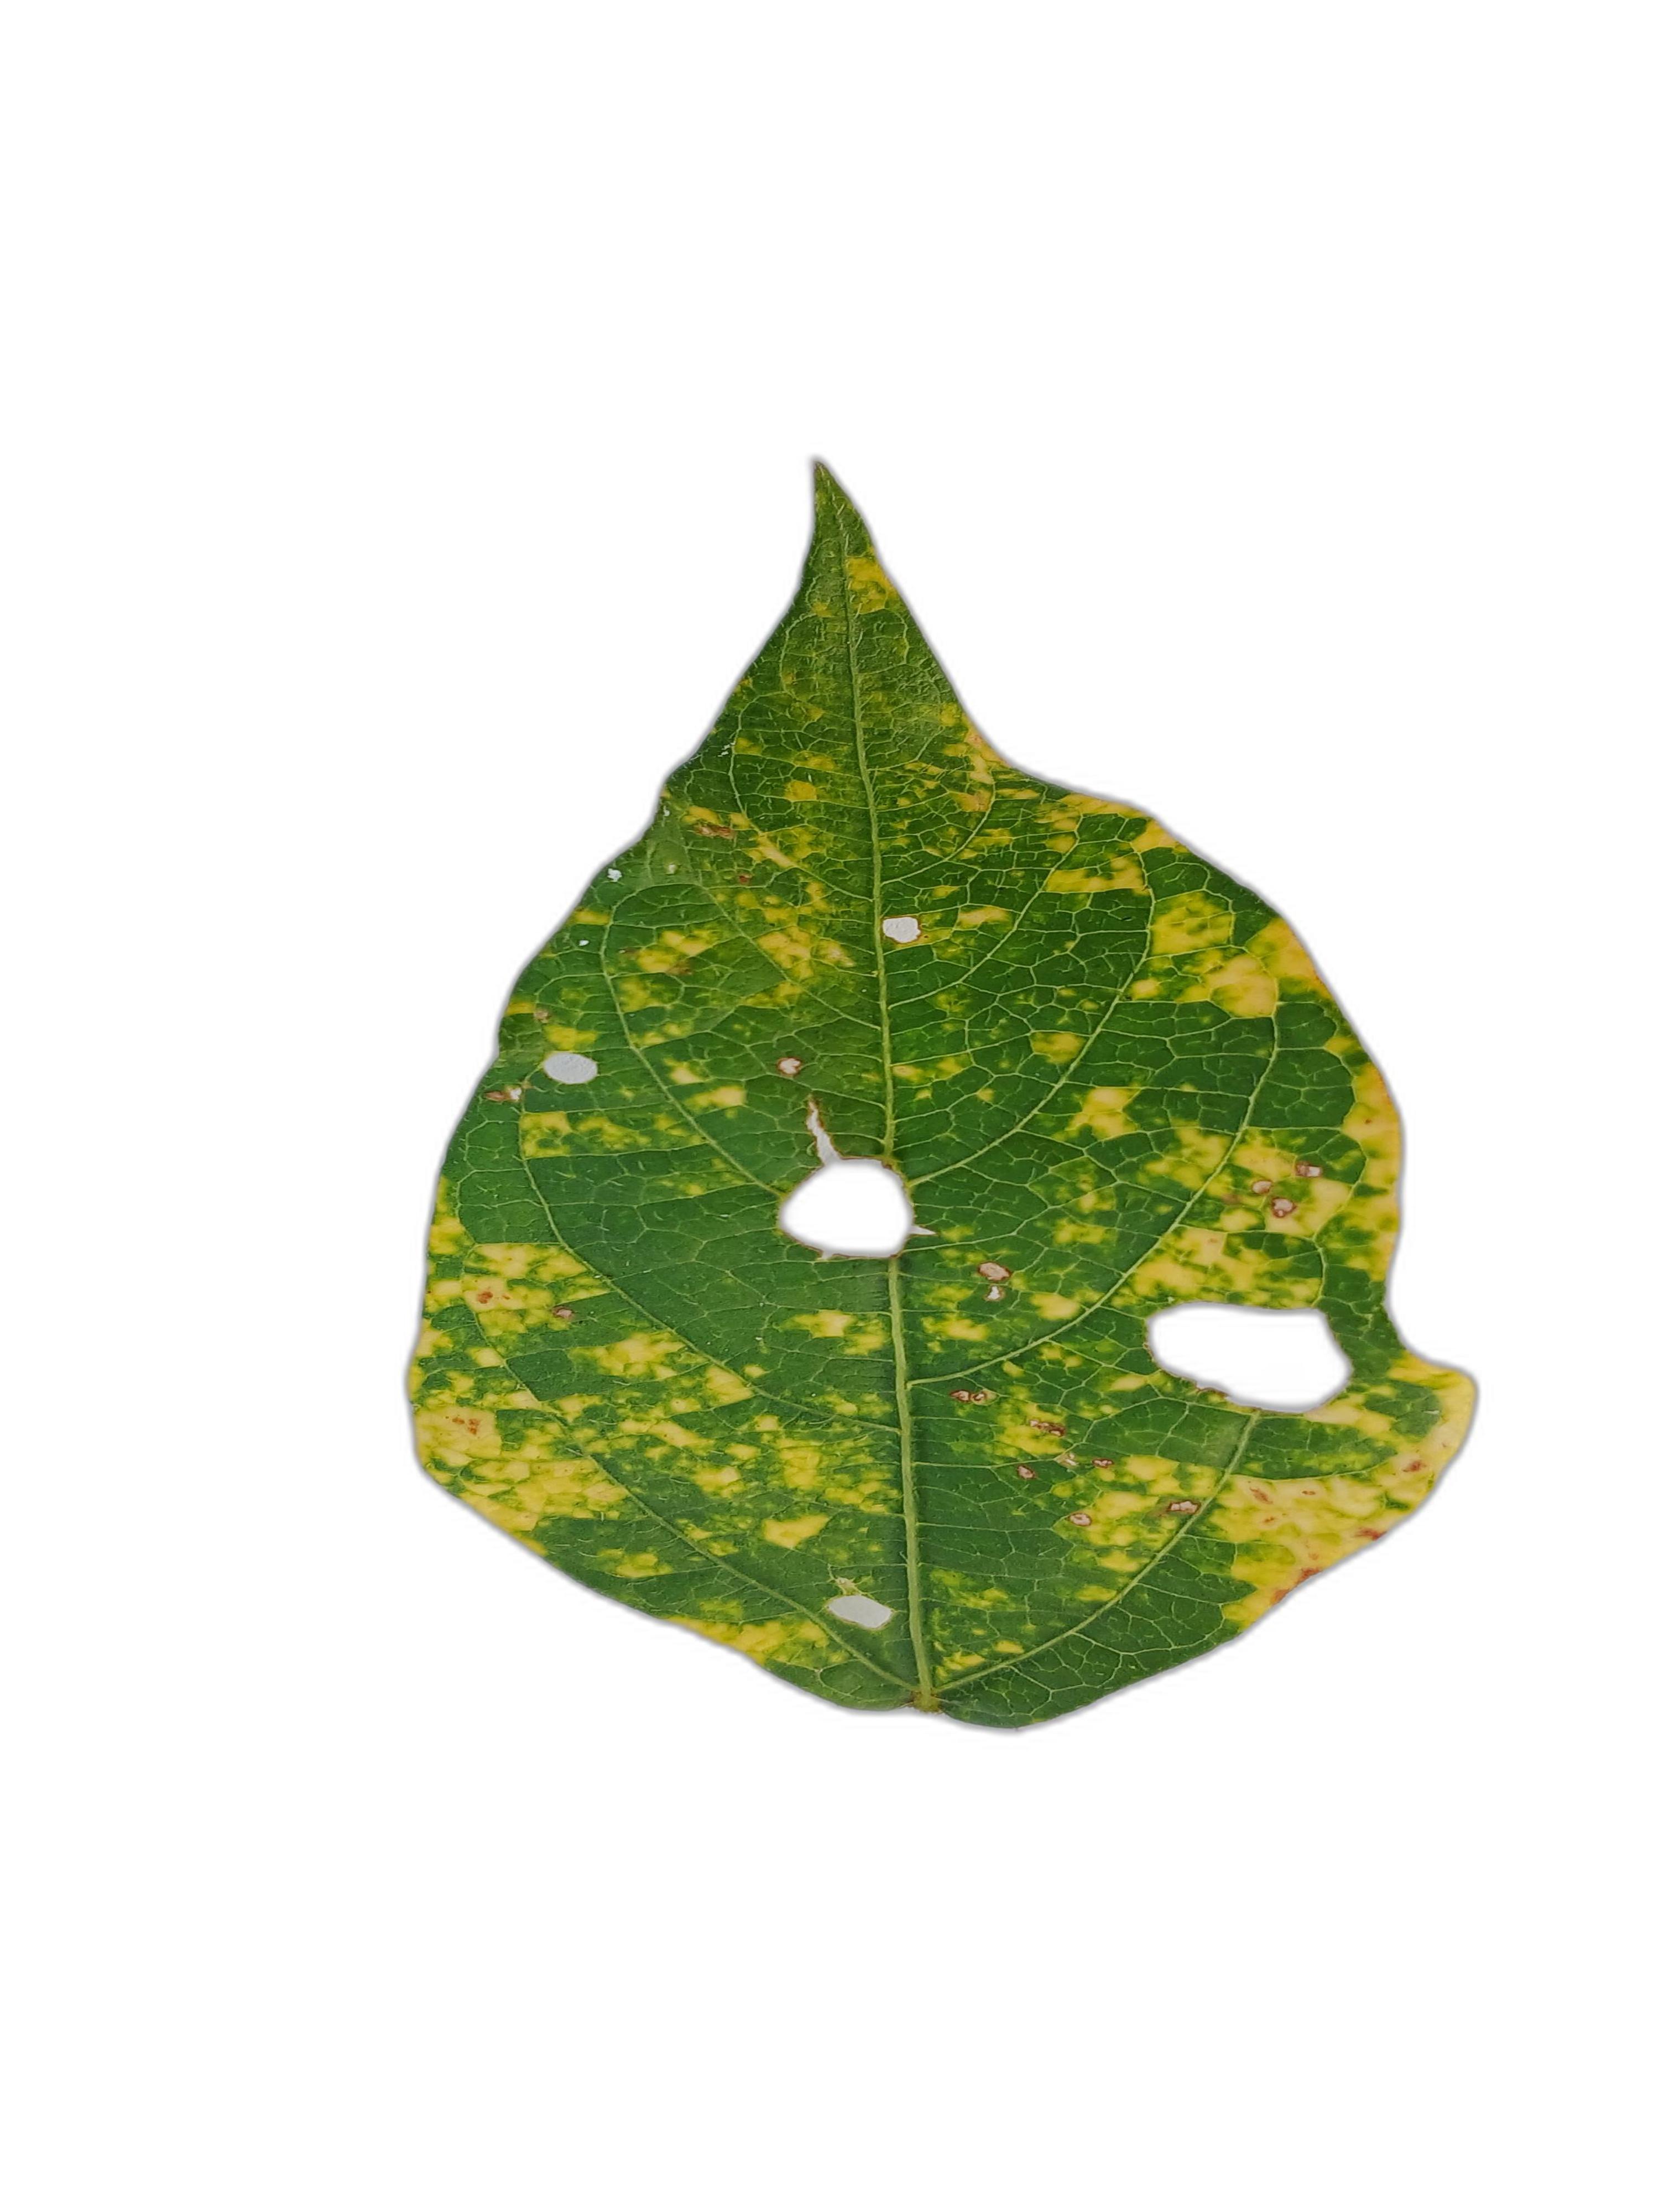
Label: Yellow Mosaic